Camilla Franks

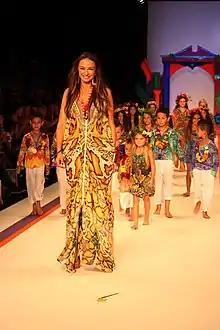
Franks at Mercedes-Benz Fashion Week Australia in 2012

The Camilla brand stores have been targeted by a series of robberies over the years. On one occasion, the thieves stole $240,000 worth of garments from the Bondi store. In January 2023, Tattarang took a minority stake in Camilla in a deal reported to be worth around $40 million.